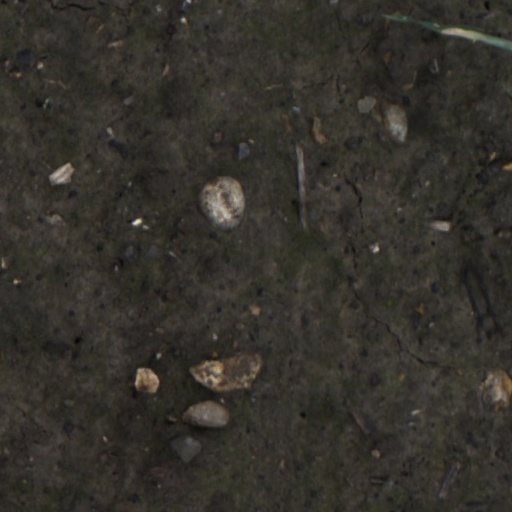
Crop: wheat